Andrey Bogolyubsky

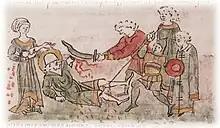
In this 15th-century "Radziwiłł Chronicle" miniature, Andrey Bogolyubsky's left arm is cut off by his assassins, although the texts claim his "right hand" was cut off. A 1965 autopsy of Andrey's body confirmed the left arm showed many cut marks.

The defeat of Andrey's second coalition at Vyshgorod, the expansion of his princely authority, and his conflicts with the upper nobility, the boyars, gave rise to a conspiracy that resulted in Bogolyubsky's death on the night of 28–29 June 1174, when twenty of them burst into his chambers and slew him in his bed.